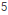
Number: 5